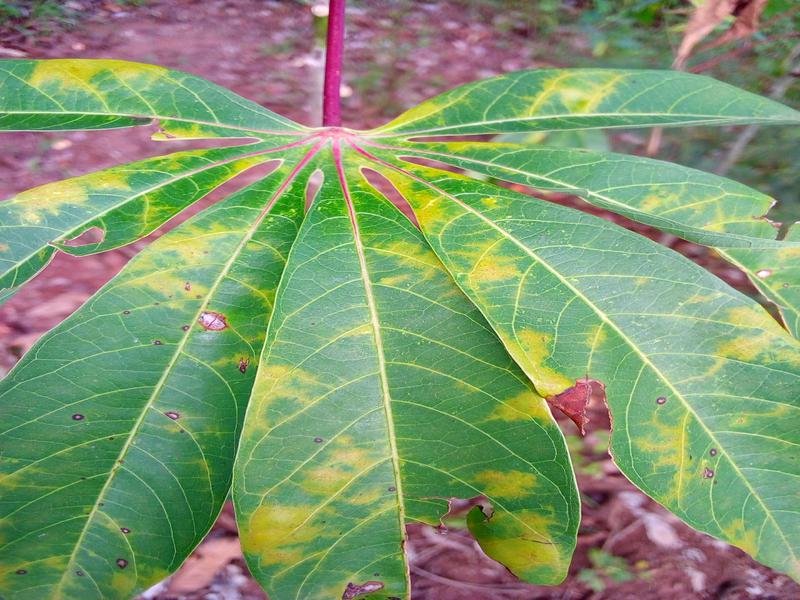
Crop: cassava
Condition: brown_streak_disease